Ipswich School

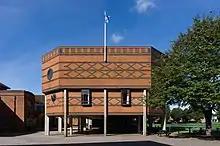
Ipswich School Library Building

The school has six day houses – Holden, Rigaud, Sherrington, School, Broke and Felaw – into which all pupils are filtered from year 9/Upper 6th Form onwards, and a single large boarding house – Westwood. There is a good deal of competition between the houses and every year, the houses compete for the Ganzoni Cup (house cup), which is won by gaining points from winning inter-house events. These include most sports as well as others such as debating and art. The final and most important event is Sports Day, in the Summer Term, on which the athletics competitions take place. School is the oldest house and dates from the days when the boys lived and were taught in one house (called School House). It later became the boarding house which occupied a part of the main building on Henley Road.